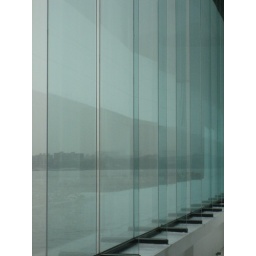
Inside the White Swan Hotel, this glass wall is really like the one in Intercontinental Hotel Kowloon Hong Kong.